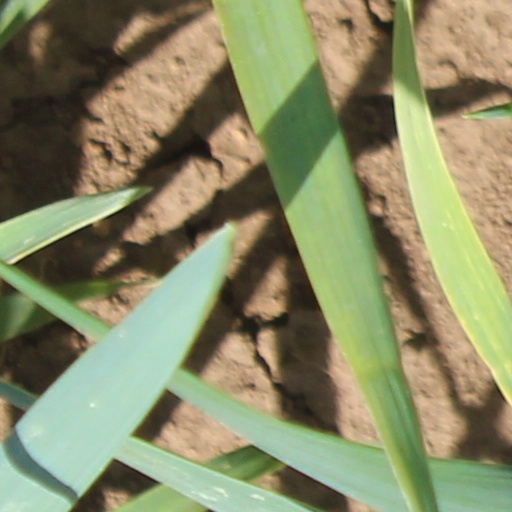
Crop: wheat